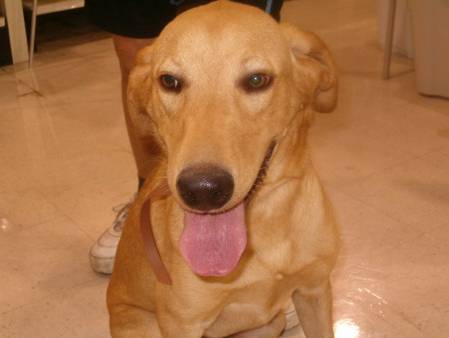
Label: dog